Helicopter

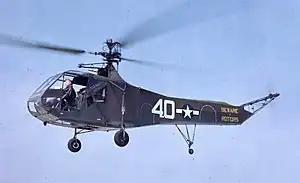
The Sikorsky R-4 became the first mass-produced helicopter in the early 1940s, and was capable of vertical takeoff. It performed the first medevac flights during WW2.

In 2017, 926 civil helicopters were shipped for $3.68 billion, led by Airbus Helicopters with $1.87 billion for 369 rotorcraft, Leonardo Helicopters with $806 million for 102 (first three-quarters only), Bell Helicopter with $696 million for 132, then Robinson Helicopter with $161 million for 305.